Operation CHASE

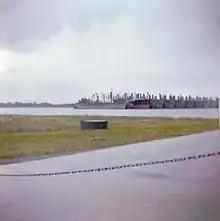
Decommissioned Liberty ships were filled with obsolete munitions and sunk at sea.

The mothballed C-3 Liberty ship "John F. Shafroth" was taken from the National Defense Reserve Fleet at Suisun Bay and towed to the Concord Naval Weapons Station for stripping and loading. A major fraction of the munitions in CHASE 1 was Bofors 40 mm gun ammunition from the Naval Ammunition Depot at Hastings, Nebraska. CHASE 1 also included bombs, torpedo warheads, naval mines, cartridges, projectiles, fuzes, detonators, boosters, overage UGM-27 Polaris motors, and a quantity of contaminated cake mix an army court had ordered dumped at sea. "Shafroth" was sunk 47 miles (76 km) off San Francisco on 23 July 1964 with 9,799 tons of munitions.